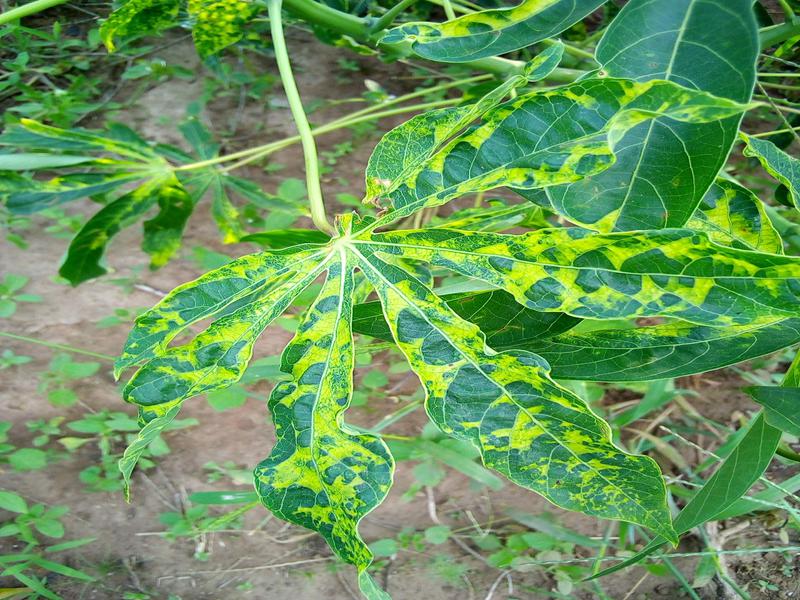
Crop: cassava
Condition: mosaic_disease